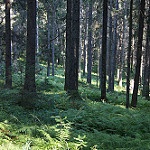
Label: forest